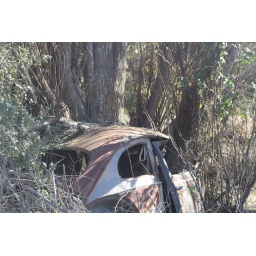
saw this on the side of the highway and couldn't belive the tree was growing in the car and comeing out of the window.